General Roca Railway

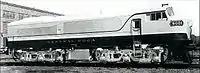
A Baldwin locomotive acquired for the line in 1953.

The General Roca Railway was named after the former Argentine president Julio Argentino Roca, was one of the six state-owned Argentine railway divisions formed after President Juan Perón's nationalisation of the railway network in 1948. The six companies were managed by Ferrocarriles Argentinos which was later broken up during the process of railway privatisation beginning in 1991 during Carlos Menem's presidency.